The People Next Door (1970 film)

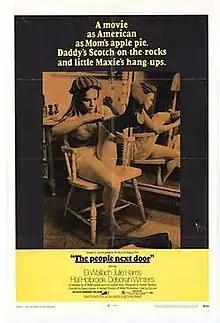
Theatrical release poster

The People Next Door is a 1970 American drama film directed by David Greene and starring Eli Wallach and Julie Harris. JP Miller adapted the screenplay from his 1968 "CBS Playhouse" teleplay.